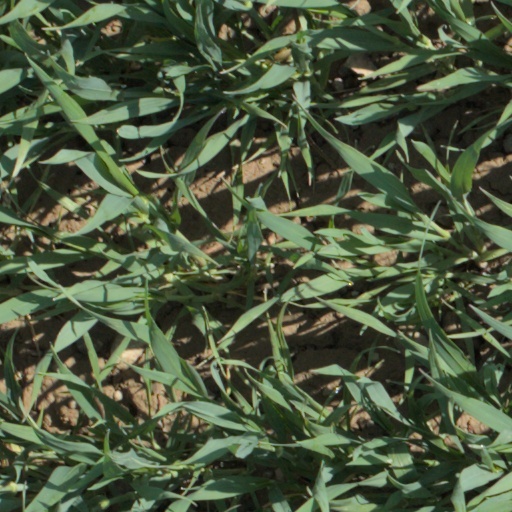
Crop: wheat